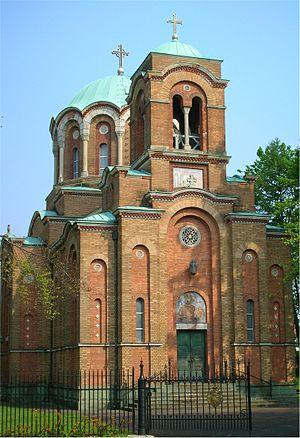
L'éparchie de Grande-Bretagne et de Scandinavie est une éparchie, c'est-à-dire une circonscription de l'Église orthodoxe serbe. Elle a son siège à Stockholm et, en 2016, elle a à sa tête l'évêque Dositej.